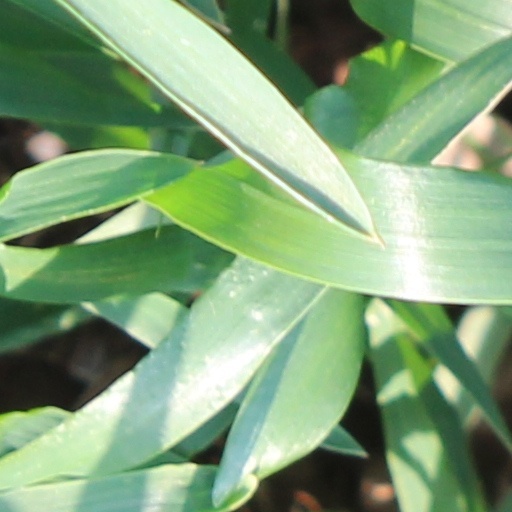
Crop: wheat